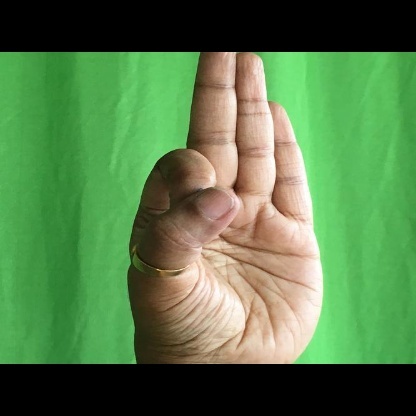
Mudra: Aralam